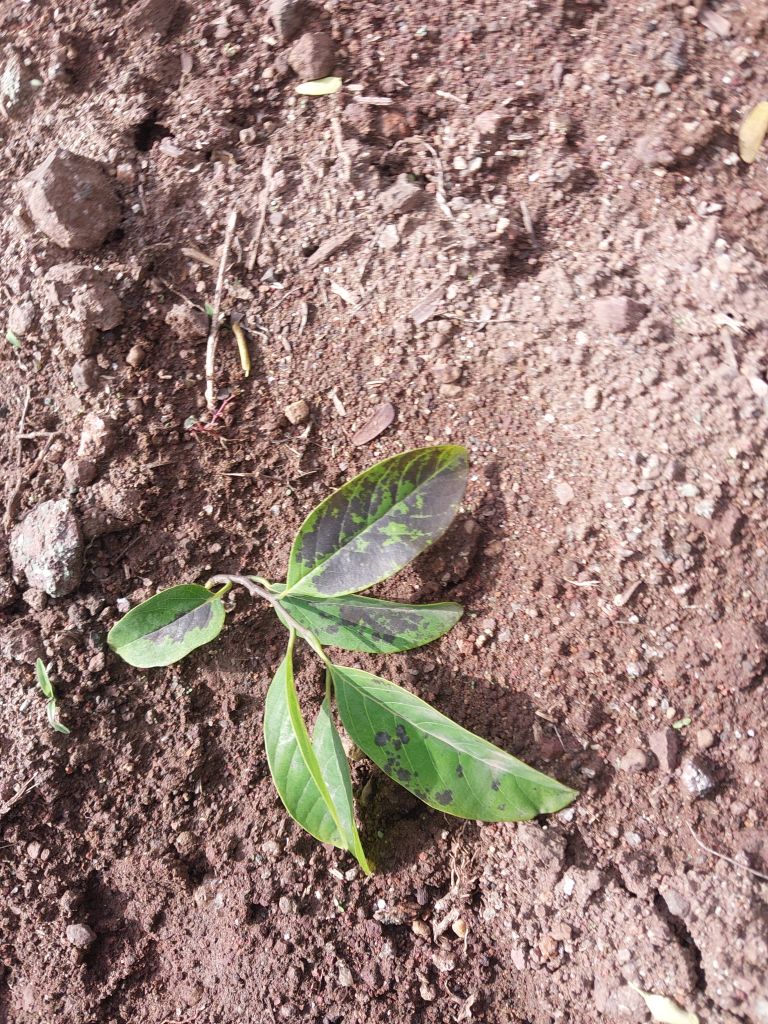
Disease label: Leaf spot on Leaves